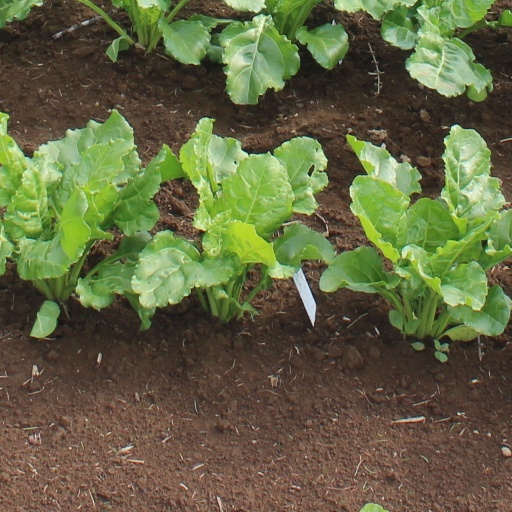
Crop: sugar beet